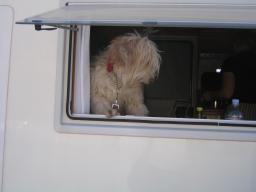
Label: Background_without_leaves